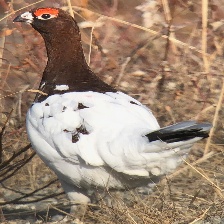
Species: WILLOW PTARMIGAN
Scientific name: LAGOPUS LAGOPUS